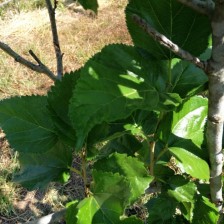
Variety: Buriram60